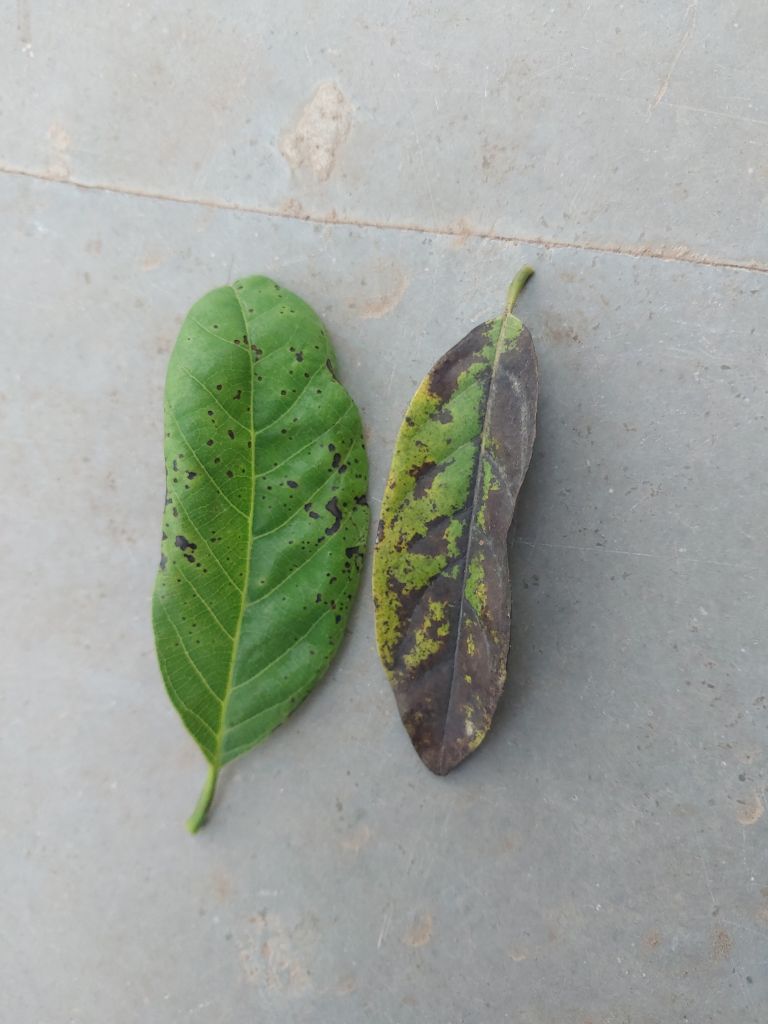
Disease label: Leaf spot on Leaves